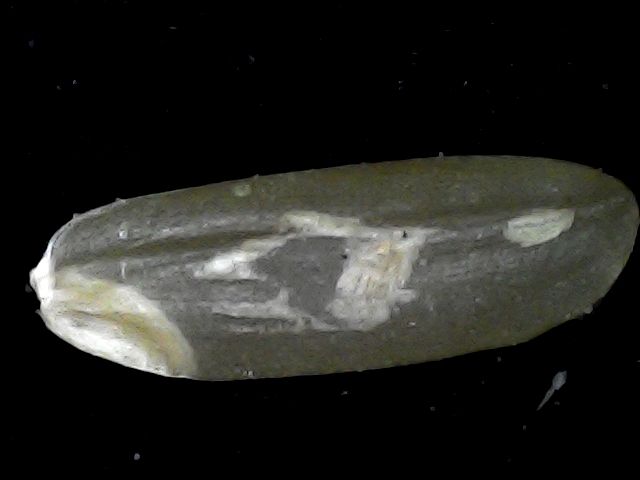
Rice variety: BR23